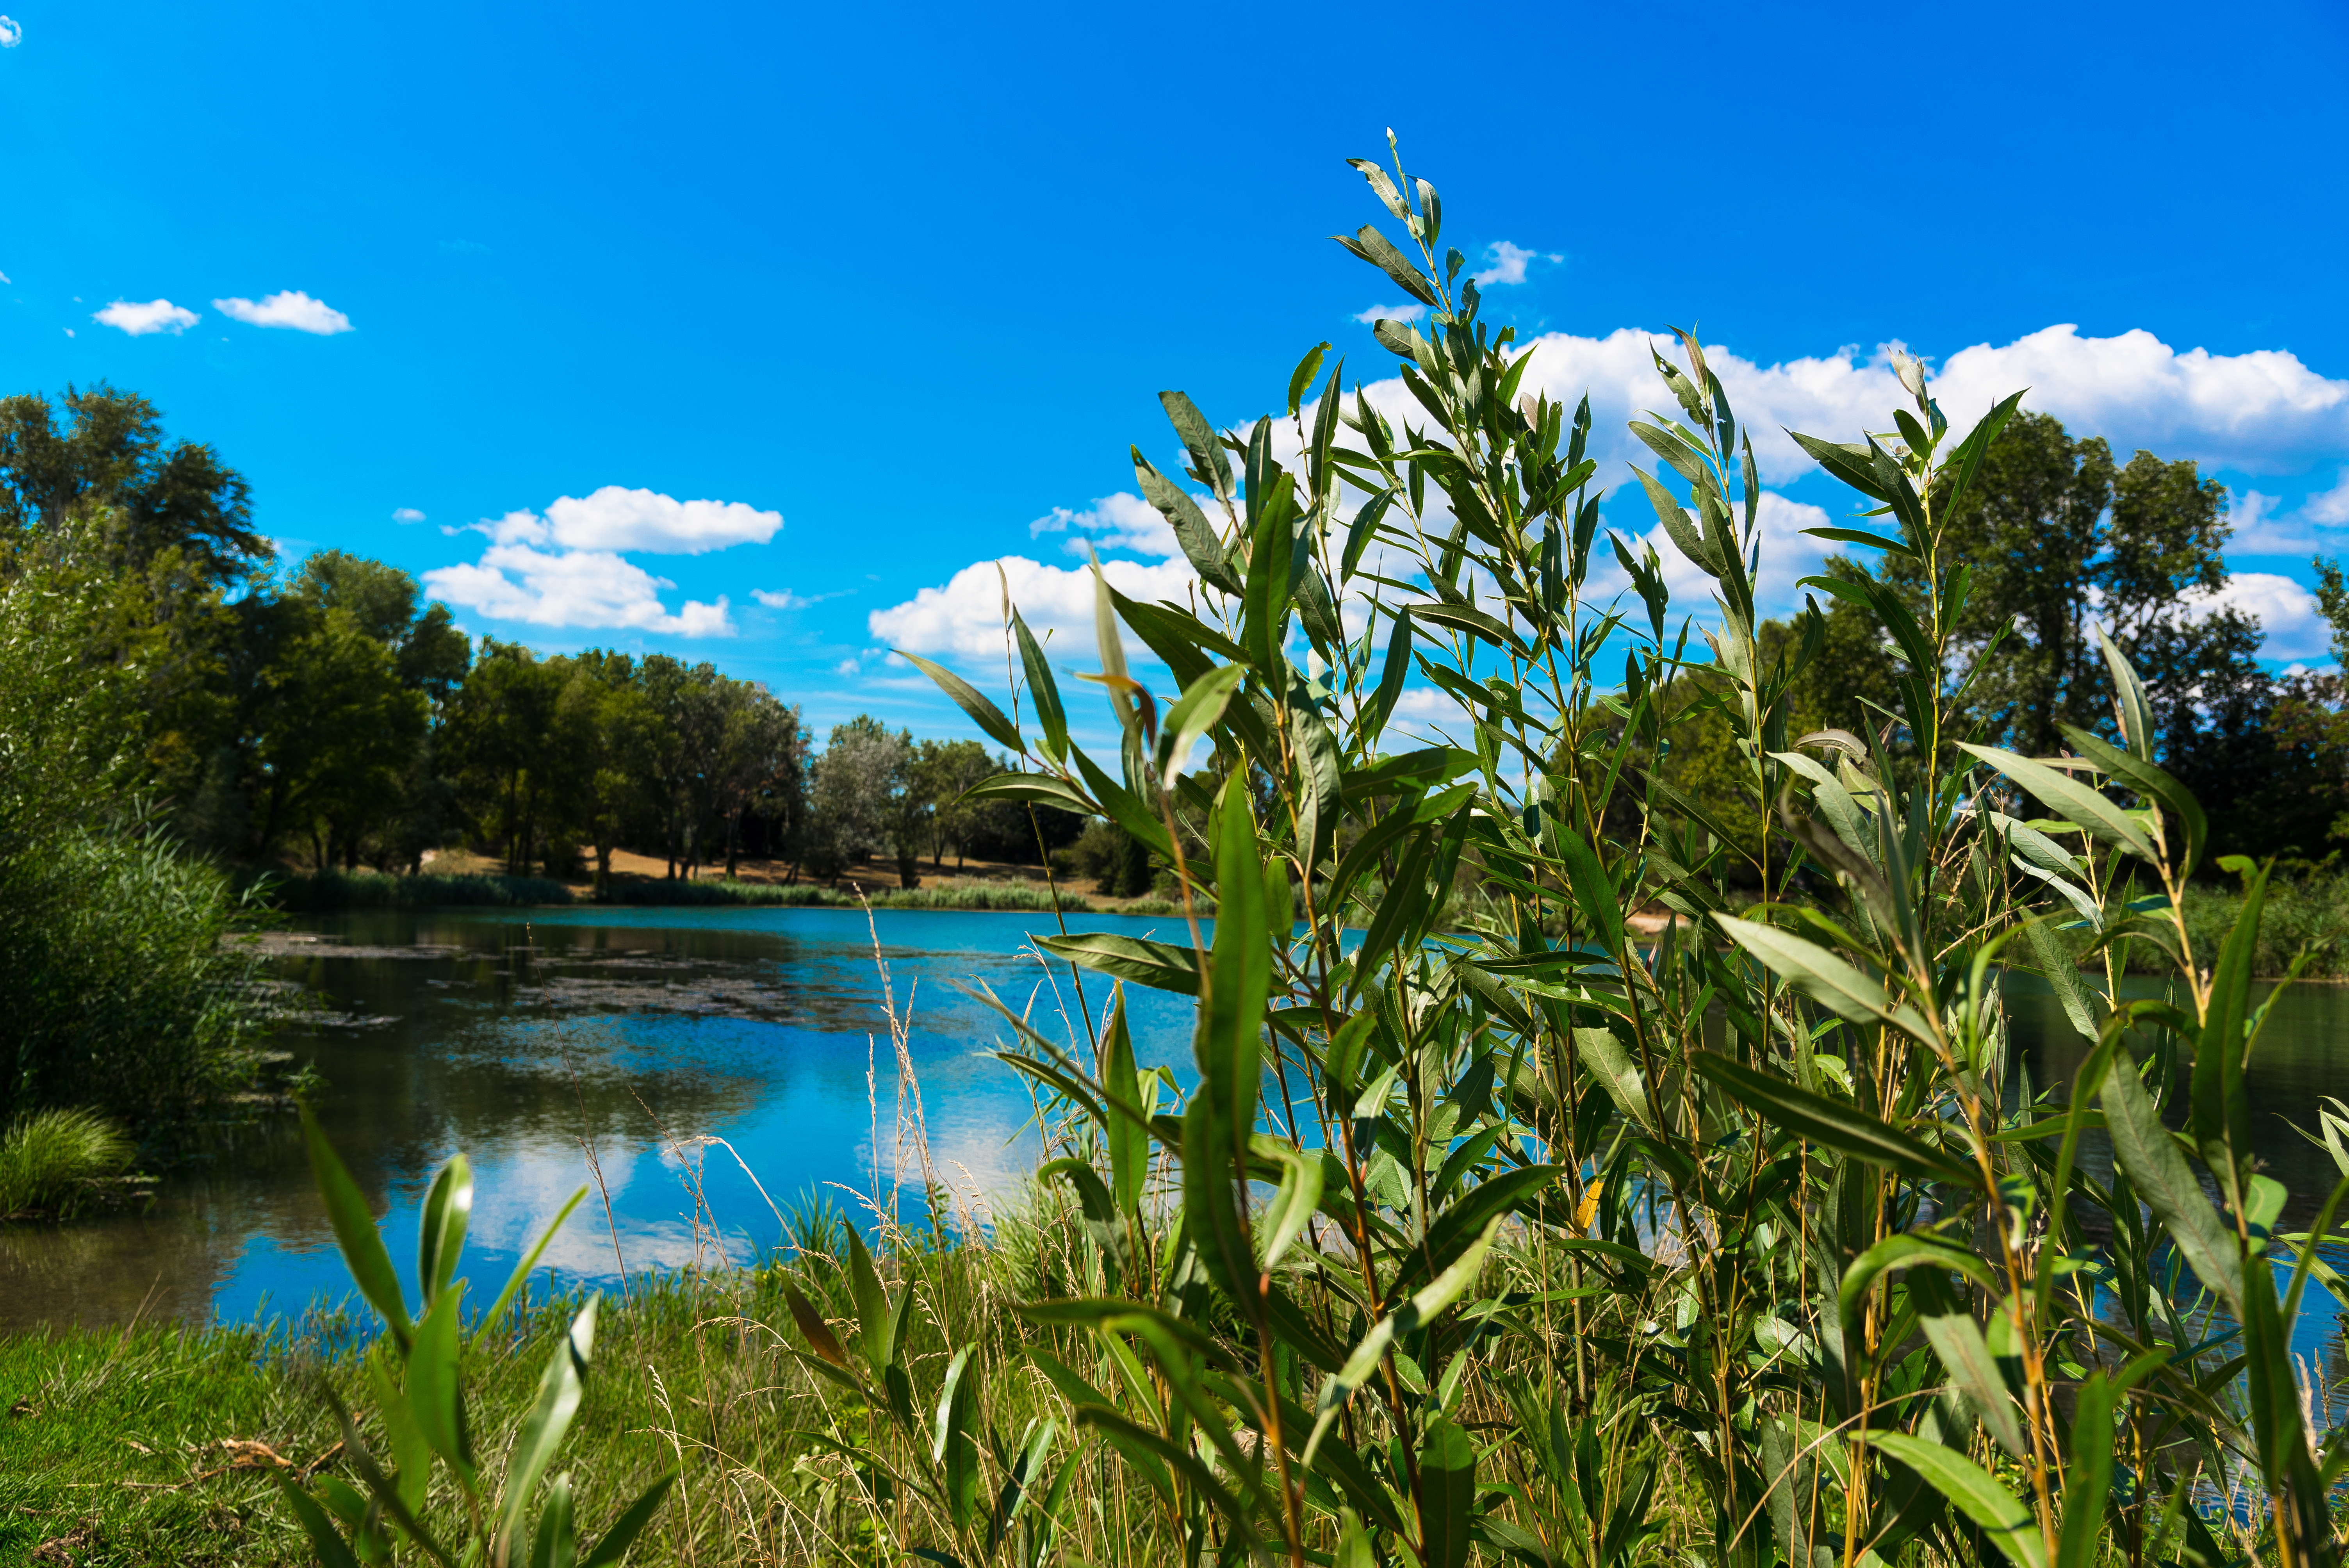
Lake Vallabr gues, water, nature, rushes, willow, vegetation, nature reserve, sky, ecosystem, tropics, wetland, plant, tree, arecales, grass, water resources, biome, palm tree, grass family, reflection, pond, lake, swamp, jungle, mount scenery, landscape, watercourse, rainforest, plant community, bank, crop, river, plantation